The Guardian Life Insurance Company of America

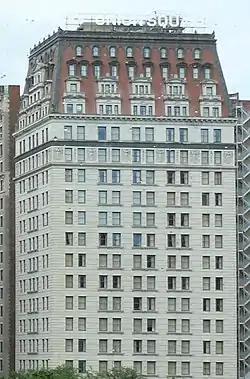
The former Germania/Guardian Life Insurance Building in Union Square, Manhattan

Guardian founder Hugo Wesendonck, a German civil rights lawyer, participated in the 1848-49 revolution and helped draft a constitution for a united Germany. Accused of treason, he fled post-revolution Europe and landed in the U.S. With start-up funds from fellow German refugees, he opened Germania Life Insurance Company in 1860 on Wall Street in Manhattan, to cover the growing number of German immigrants arriving on American shores. Two years later, he opened a branch in San Francisco, and later across the country, reaching territories such as Colorado, New Mexico, North Dakota, and South Dakota.